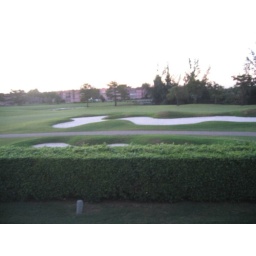
Sand trap straight off the balcony and tiny bridge in the distance.